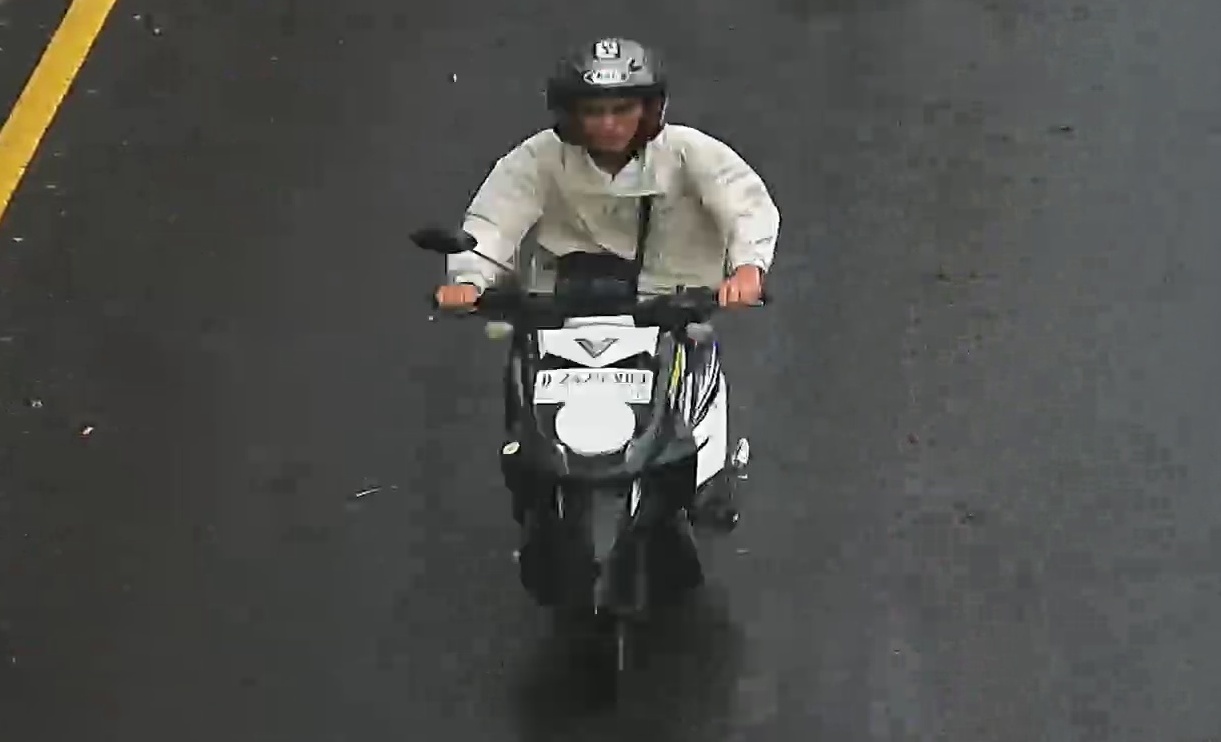
person-with-helmet: 1
person-without-helmet: 0